Fishing tackle

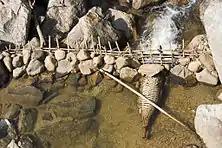
Vietnamese traditional fish trap

Fishing nets are meshes usually formed by knotting a relatively thin thread.